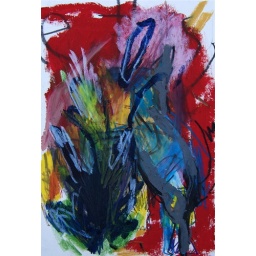
horse in red - 8x10" colored pencil on paper, $40